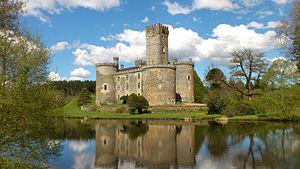
Photo du château de Montbrun à Dournazac en Haute-Vienne
Dournazac est une commune française située dans le département de la Haute-Vienne, en région Nouvelle-Aquitaine.
Le château de Montbrun est un château fort des XIIᵉ et XVᵉ siècles, situé sur la commune de Dournazac en Haute-Vienne.